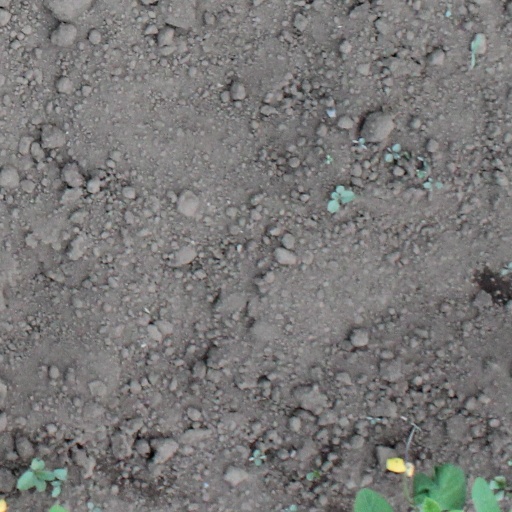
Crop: soybean